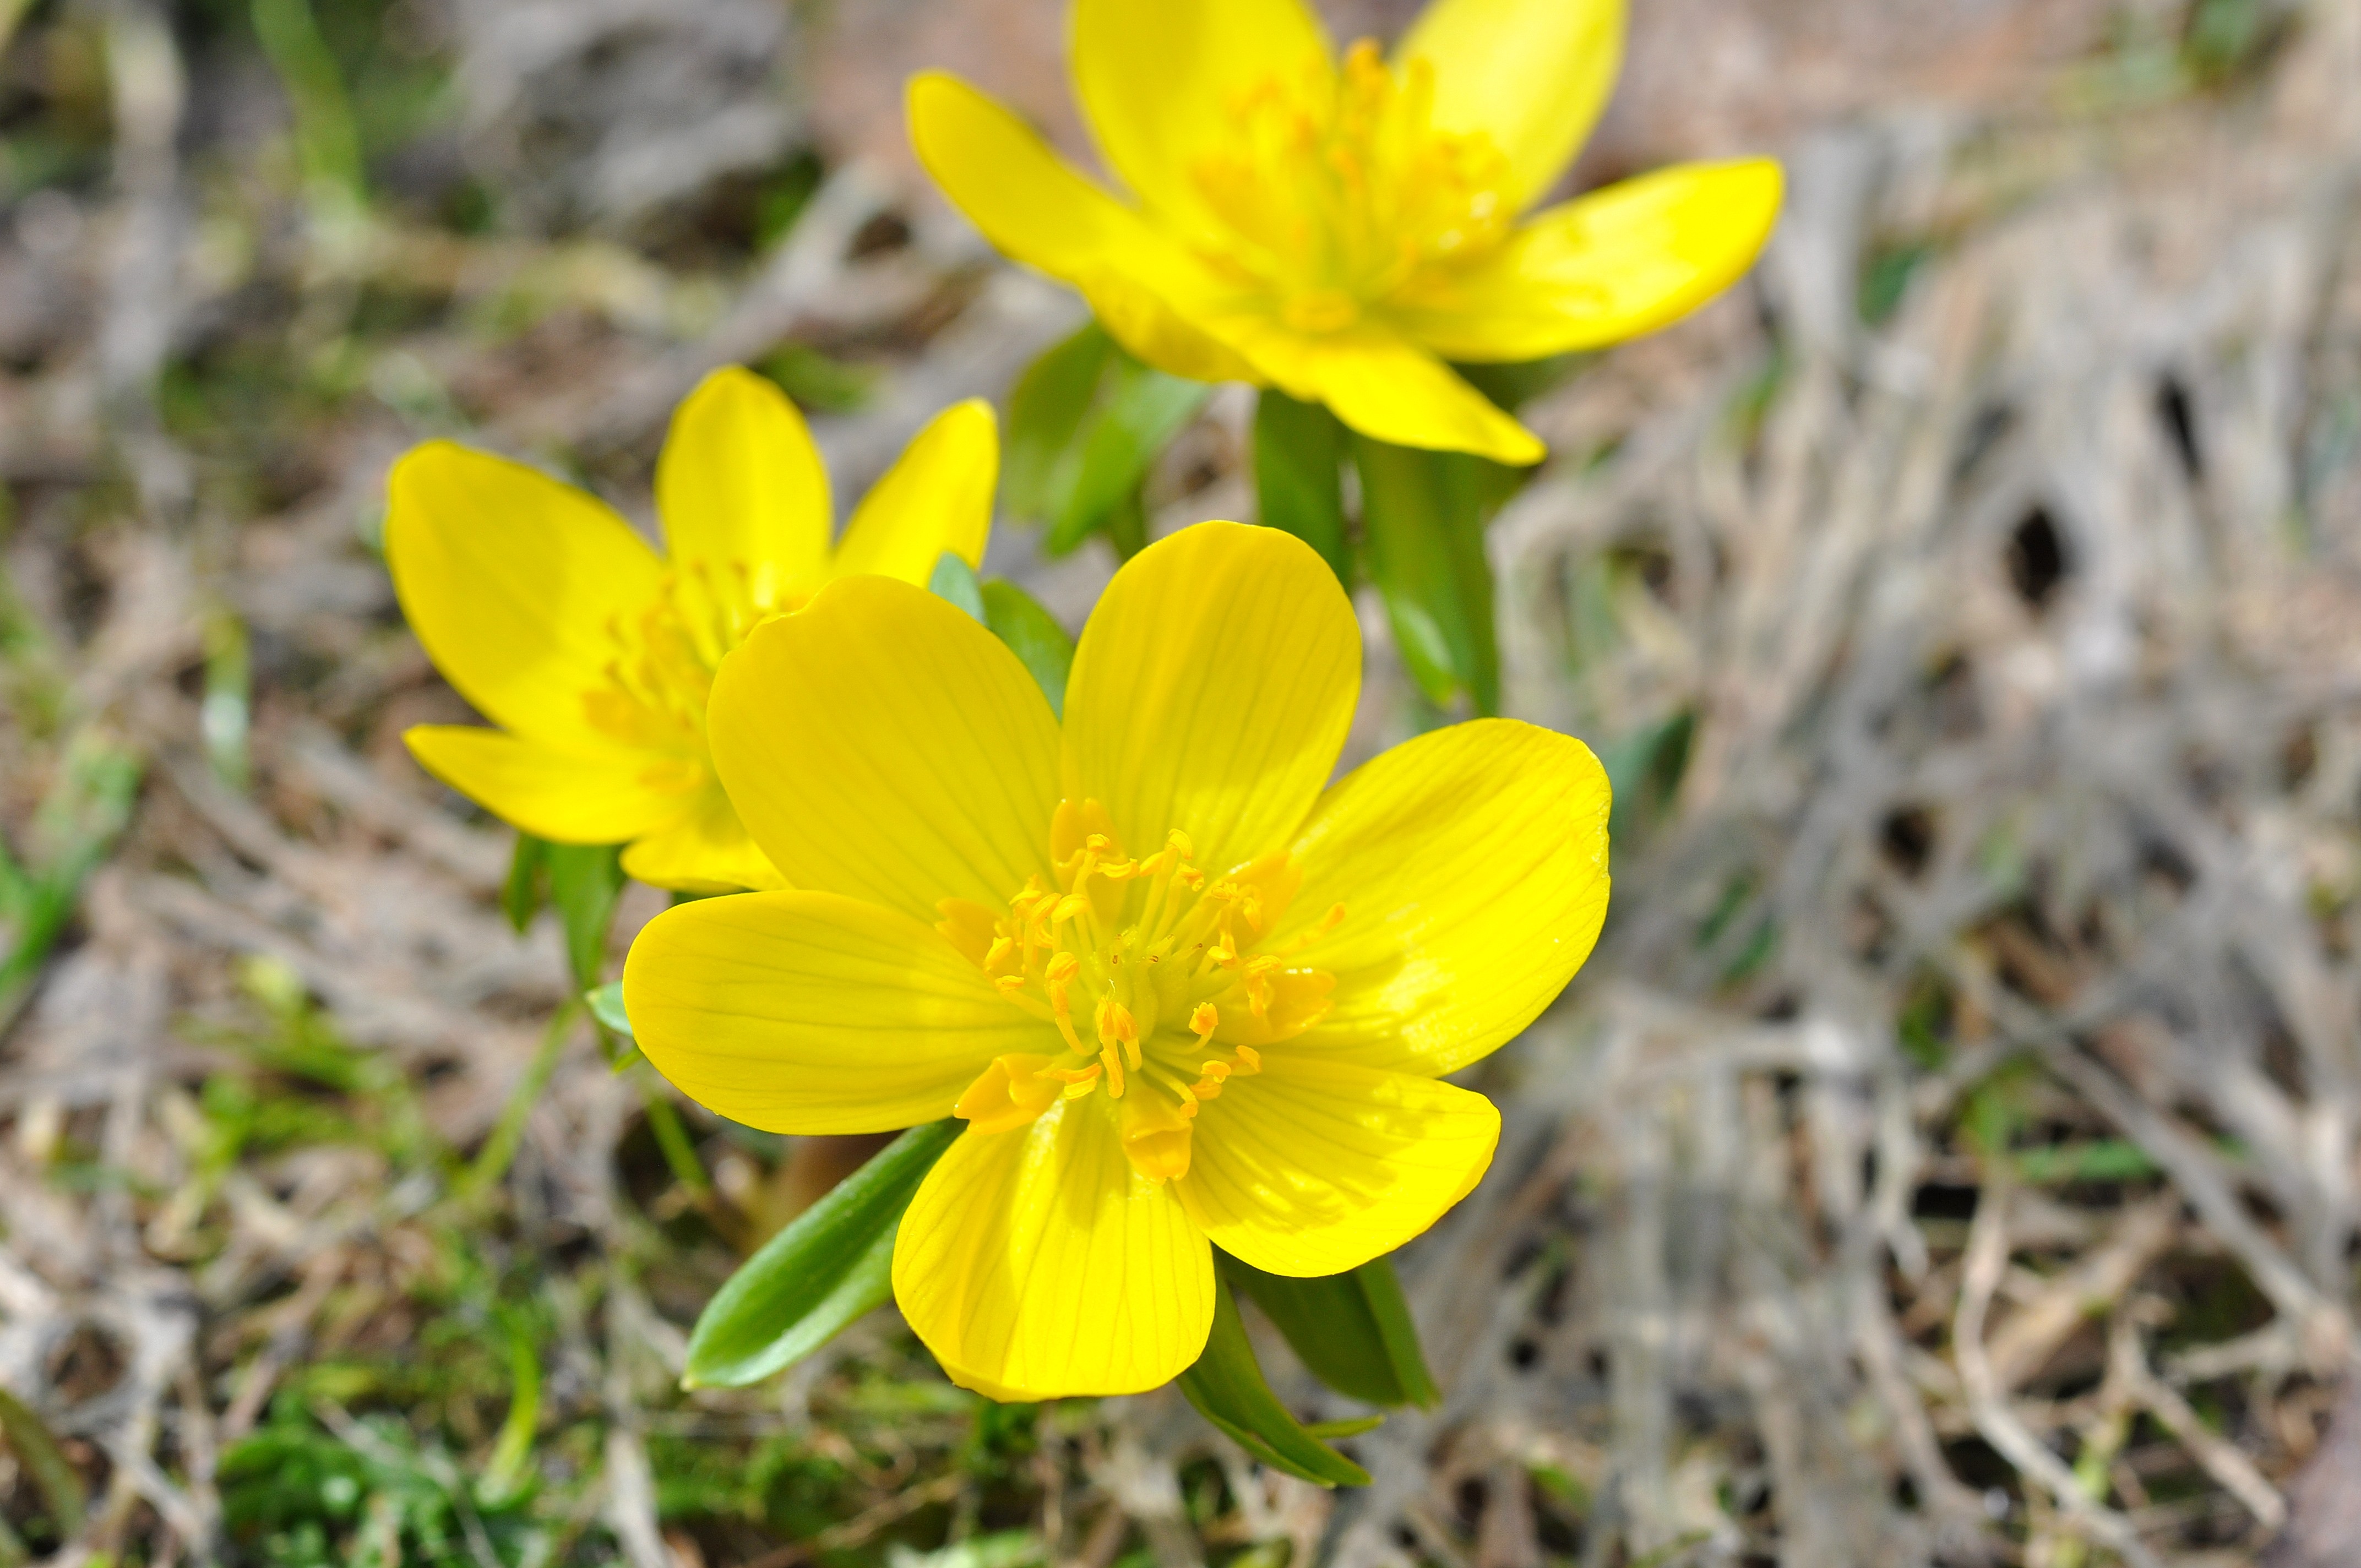
nature, blossom, plant, meadow, flower, petal, bloom, spring, macro, botany, yellow, garden, close, flora, wildflower, narcissus, crocus, evening primrose, early bloomer, spring flower, macro photography, harbinger of spring, flowering plant, land plant, large flowered evening primrose, winterling